Uwe-Jens Mey

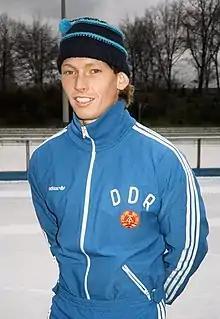
Mey in 1988

Uwe-Jens Mey (born 13 December 1963) is a German former speed skater, considered to be the fastest sprinter of his time because of his 500 metres supremacy in the late 1980s and early 1990s. He was born in Warsaw, Poland.